Docklands Light Railway

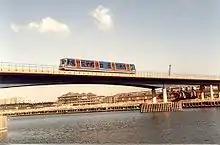
A first-generation DLR train crosses West India Dock in September 1987.

The railway was formally opened by Queen Elizabeth II on 30 July 1987, and passenger services began on 31 August. The initial system comprised two routes, from and Stratford to , with a total length of . It was mainly elevated on disused railway viaducts or new concrete viaducts, and adopted disused surface railway formations between Poplar and Stratford. The trains were fully automated, controlled by computer, and had no driver; a Passenger Service Agent (PSA) on each train, originally referred to as a "Train Captain", was responsible for patrolling the train, checking tickets, making announcements and controlling the doors. PSAs could take control of the train in circumstances including equipment failure and emergencies. A total of eleven units supplied by Linke-Hofmann-Busch comprised the first generation of the Docklands Light Railway rolling stock.